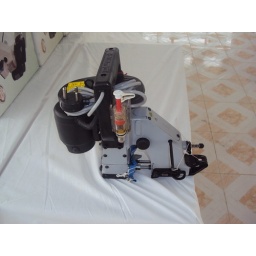
Plastic bags mouth sewing machine in KWFSC